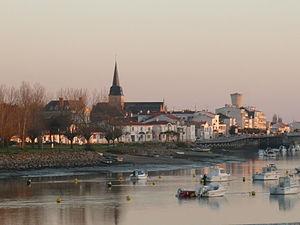
Saint-Gilles-Croix-de-Vie dans le département de la Vendée (France)
Saint-Gilles-Croix-de-Vie est une commune du centre-ouest de la France, située sur la Côte de Lumière, dans le département de la Vendée en région Pays de la Loire.
La Vie est un fleuve côtier de la Vendée, dans la région Pays de la Loire, se jetant dans l'océan Atlantique.